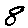
Label: 8